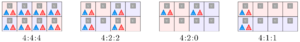
Sous-échantillonnage de la chrominance. 4:4:4 4:2:2 4:2:0 4:1:1
Le sous-échantillonnage de la chrominance est une méthode de réduction de volume des images numériques. Il consiste à diminuer le nombre d'échantillons à traiter : on parle de décimation. Il peut être suivi d'une étape de compression d'image ou de compression vidéo. Ces étapes sont souvent nécessaires afin d'adapter un signal vidéo à son mode d'enregistrement ou de transmission. La vision humaine présentant une sensibilité moindre à la couleur qu'à la luminosité, on conserve généralement moins d'informations de chrominance que de luminance sans pour autant dégrader la qualité perçue de l'image. Il est cependant possible de sous-échantillonner la luminance.